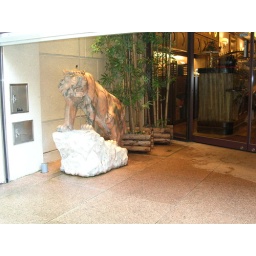
Statue of tiger at front door of restaurant in Chinatown